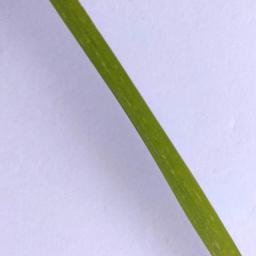
Label: Rice___Healthy